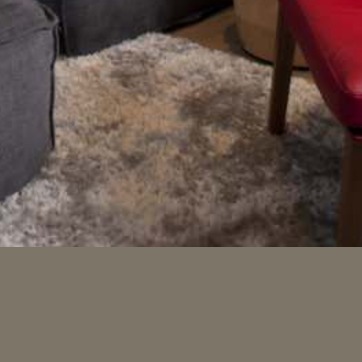
Material: carpet